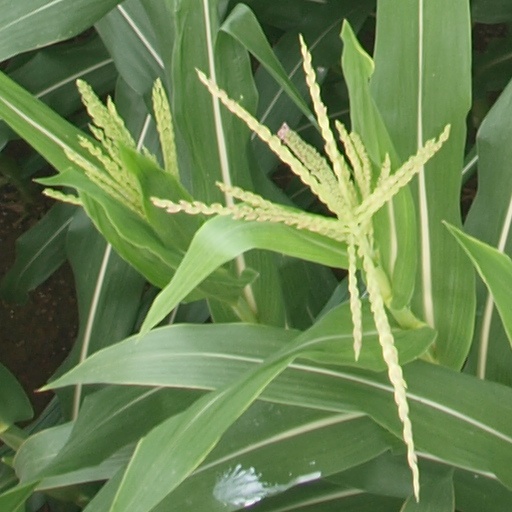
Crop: maize; corn